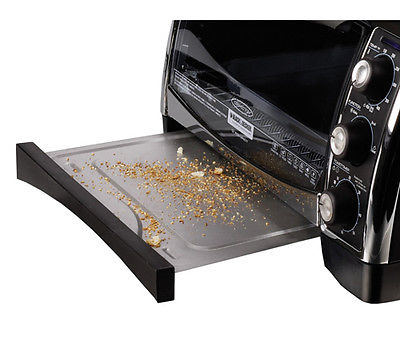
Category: toaster